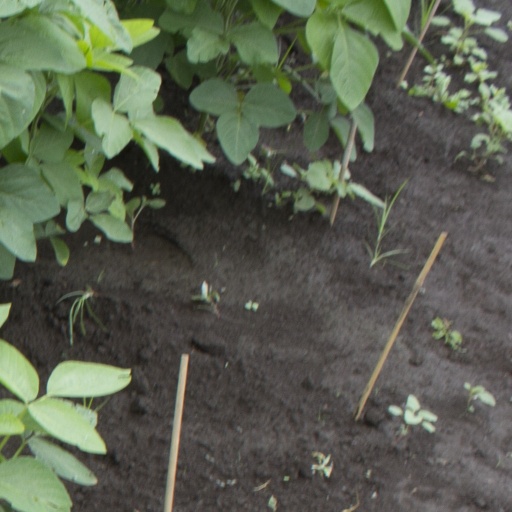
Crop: soybean